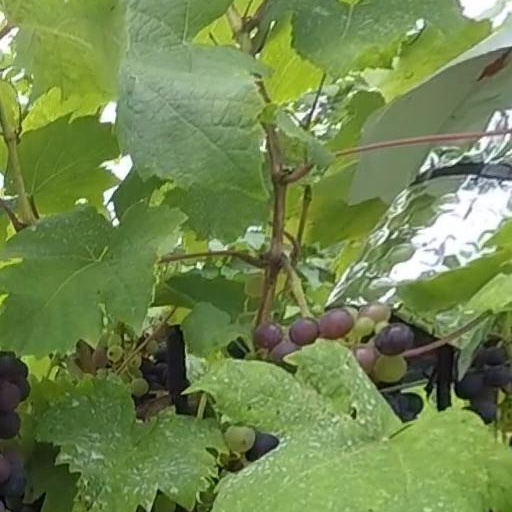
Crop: grape